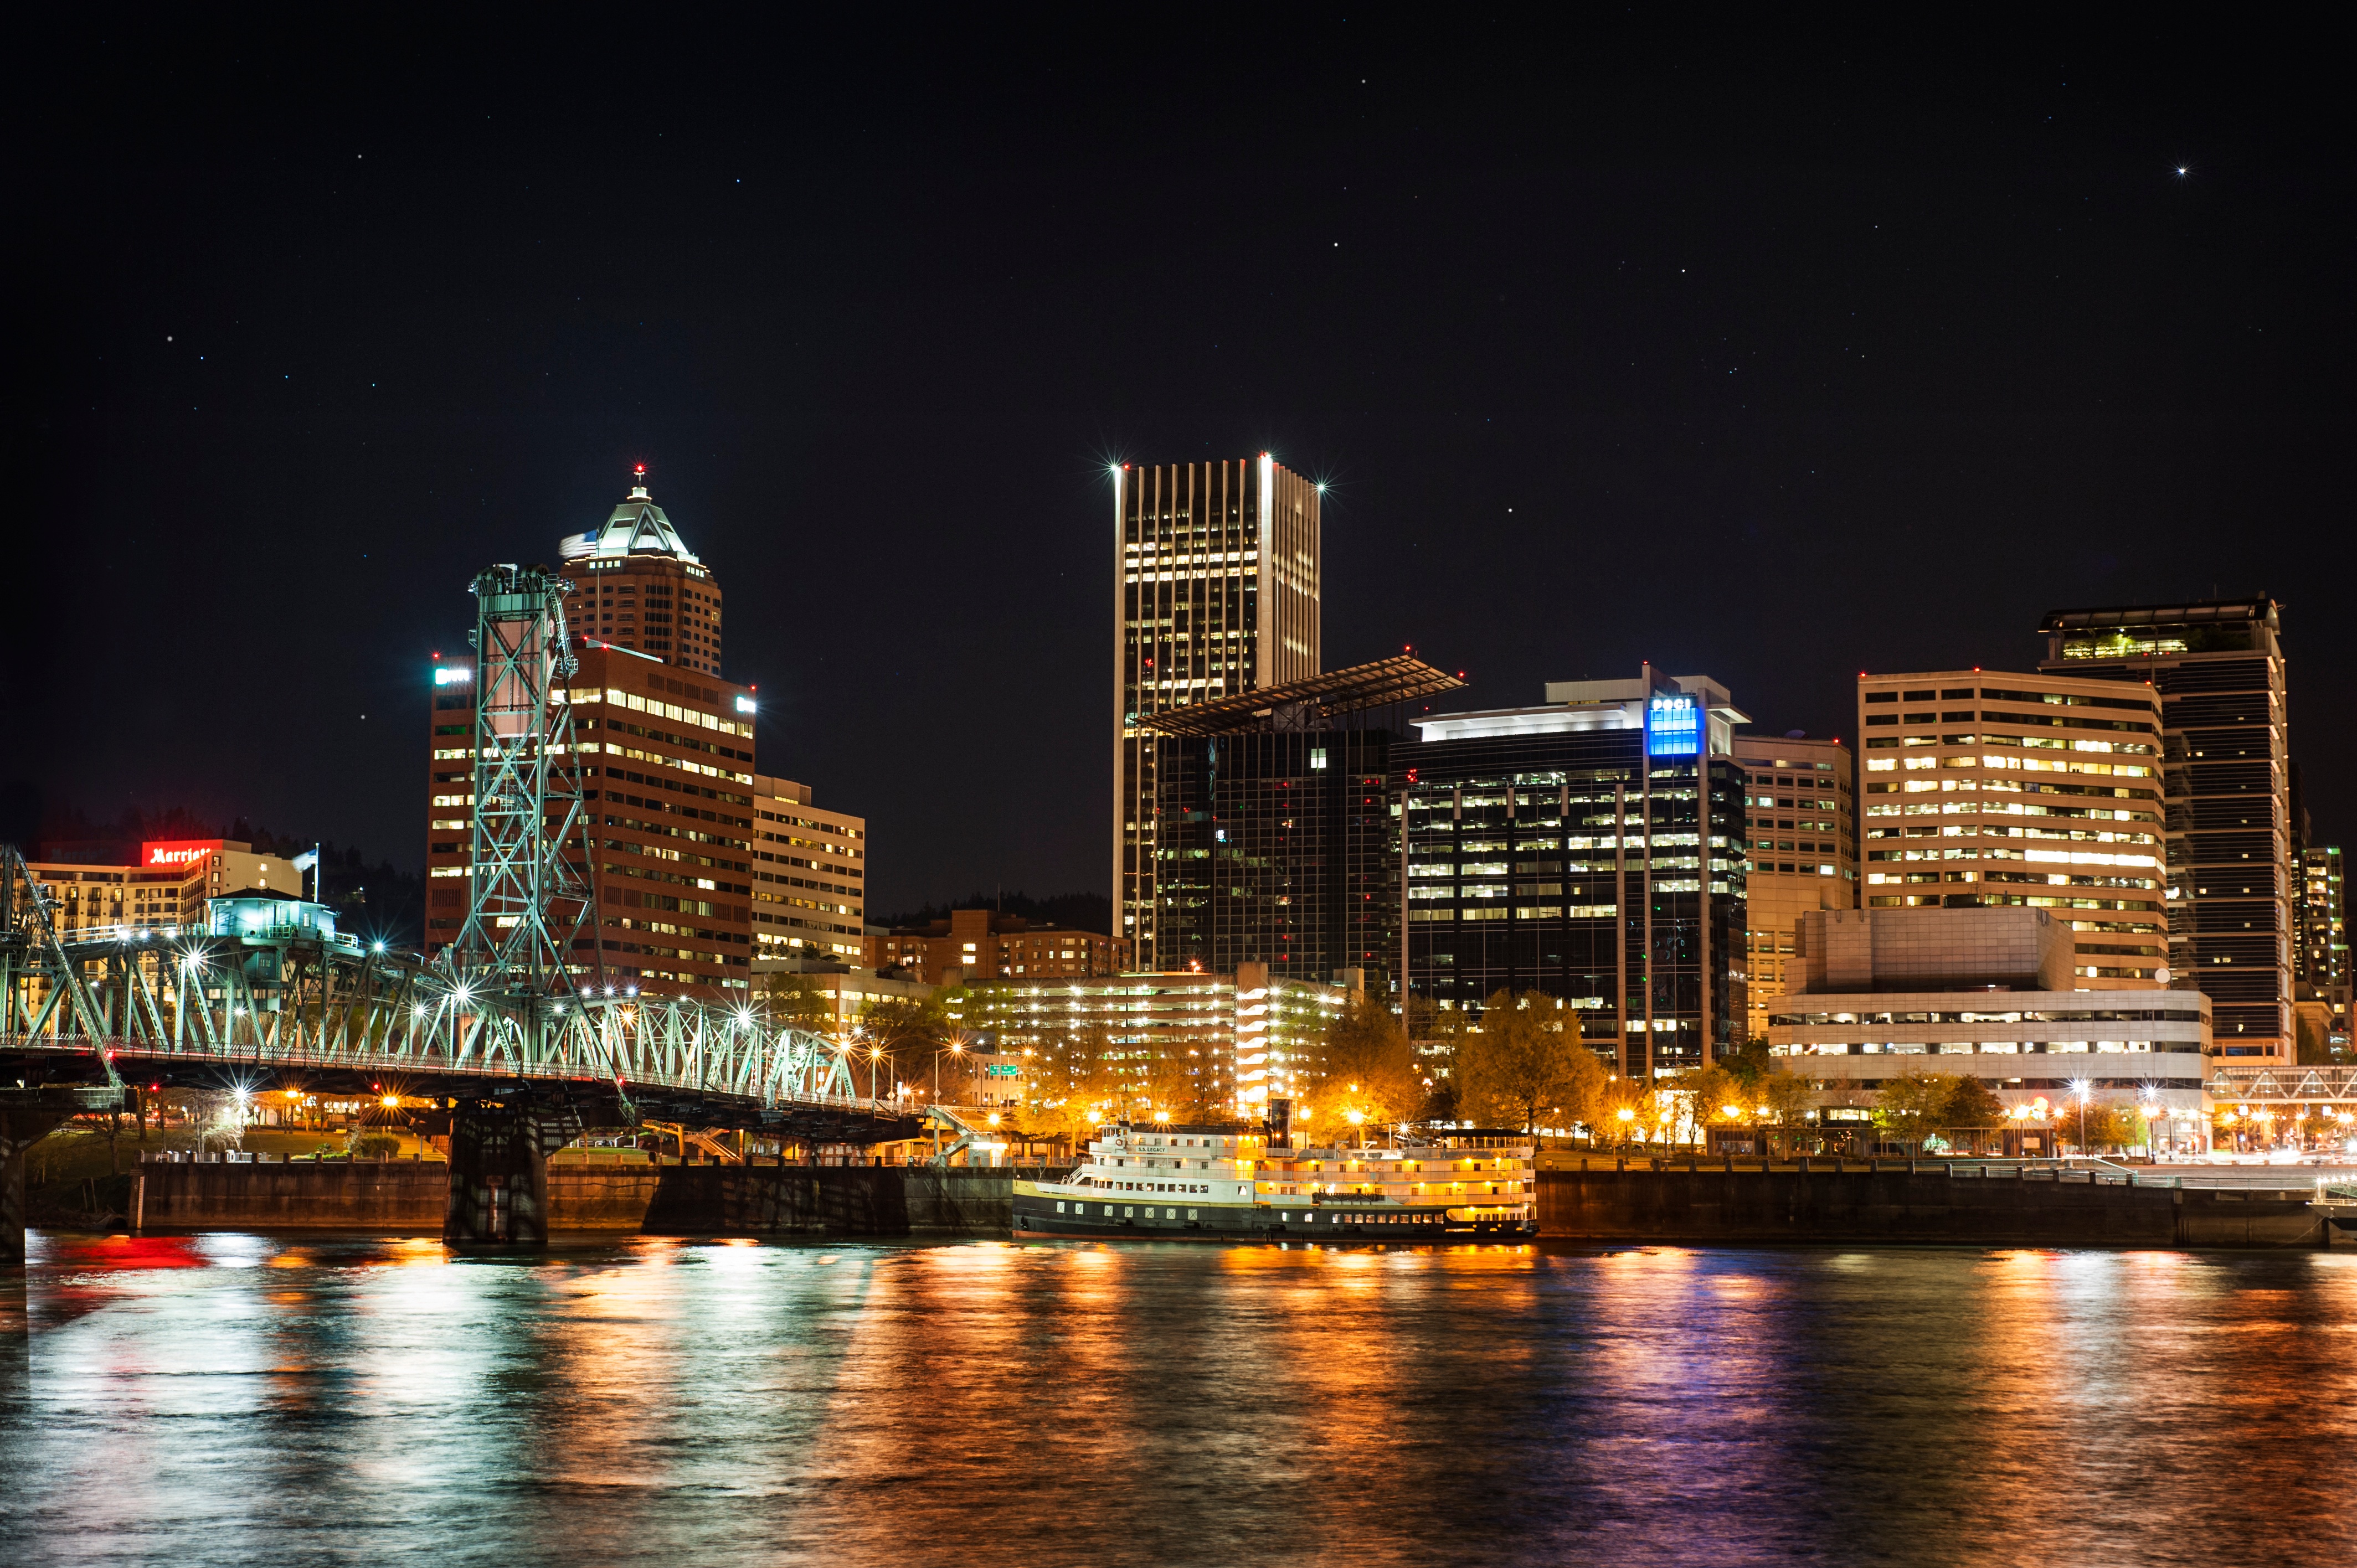
skyline, night, city, skyscraper, cityscape, downtown, dusk, evening, reflection, landmark, metropolis, urban area, geographical feature, human settlement, metropolitan area